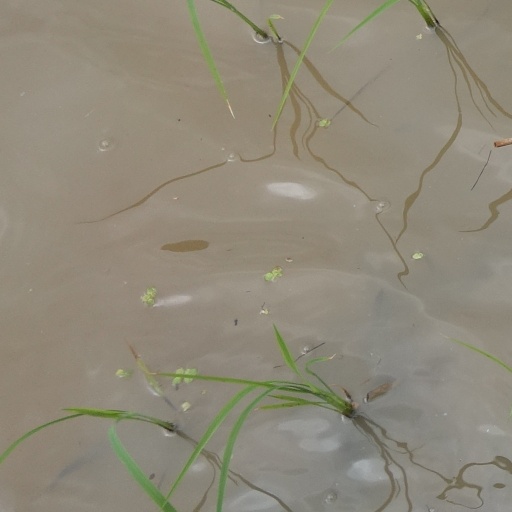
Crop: rice